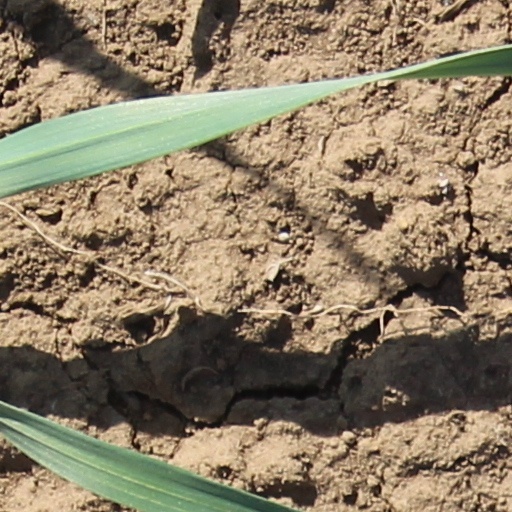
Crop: wheat